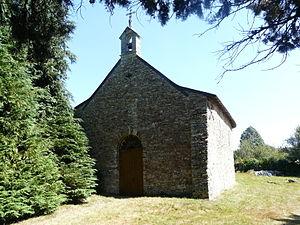
Chapelle du Dougilard (pignon nord)
Soudan est une commune française rurale de l'Ouest de la France située dans le département de la Loire-Atlantique, en région Pays de la Loire. Elle dépend du canton de Châteaubriant, et de la Communauté de communes du Castelbriantais. Ses habitants s'appellent les Soudanaises et Soudanais.